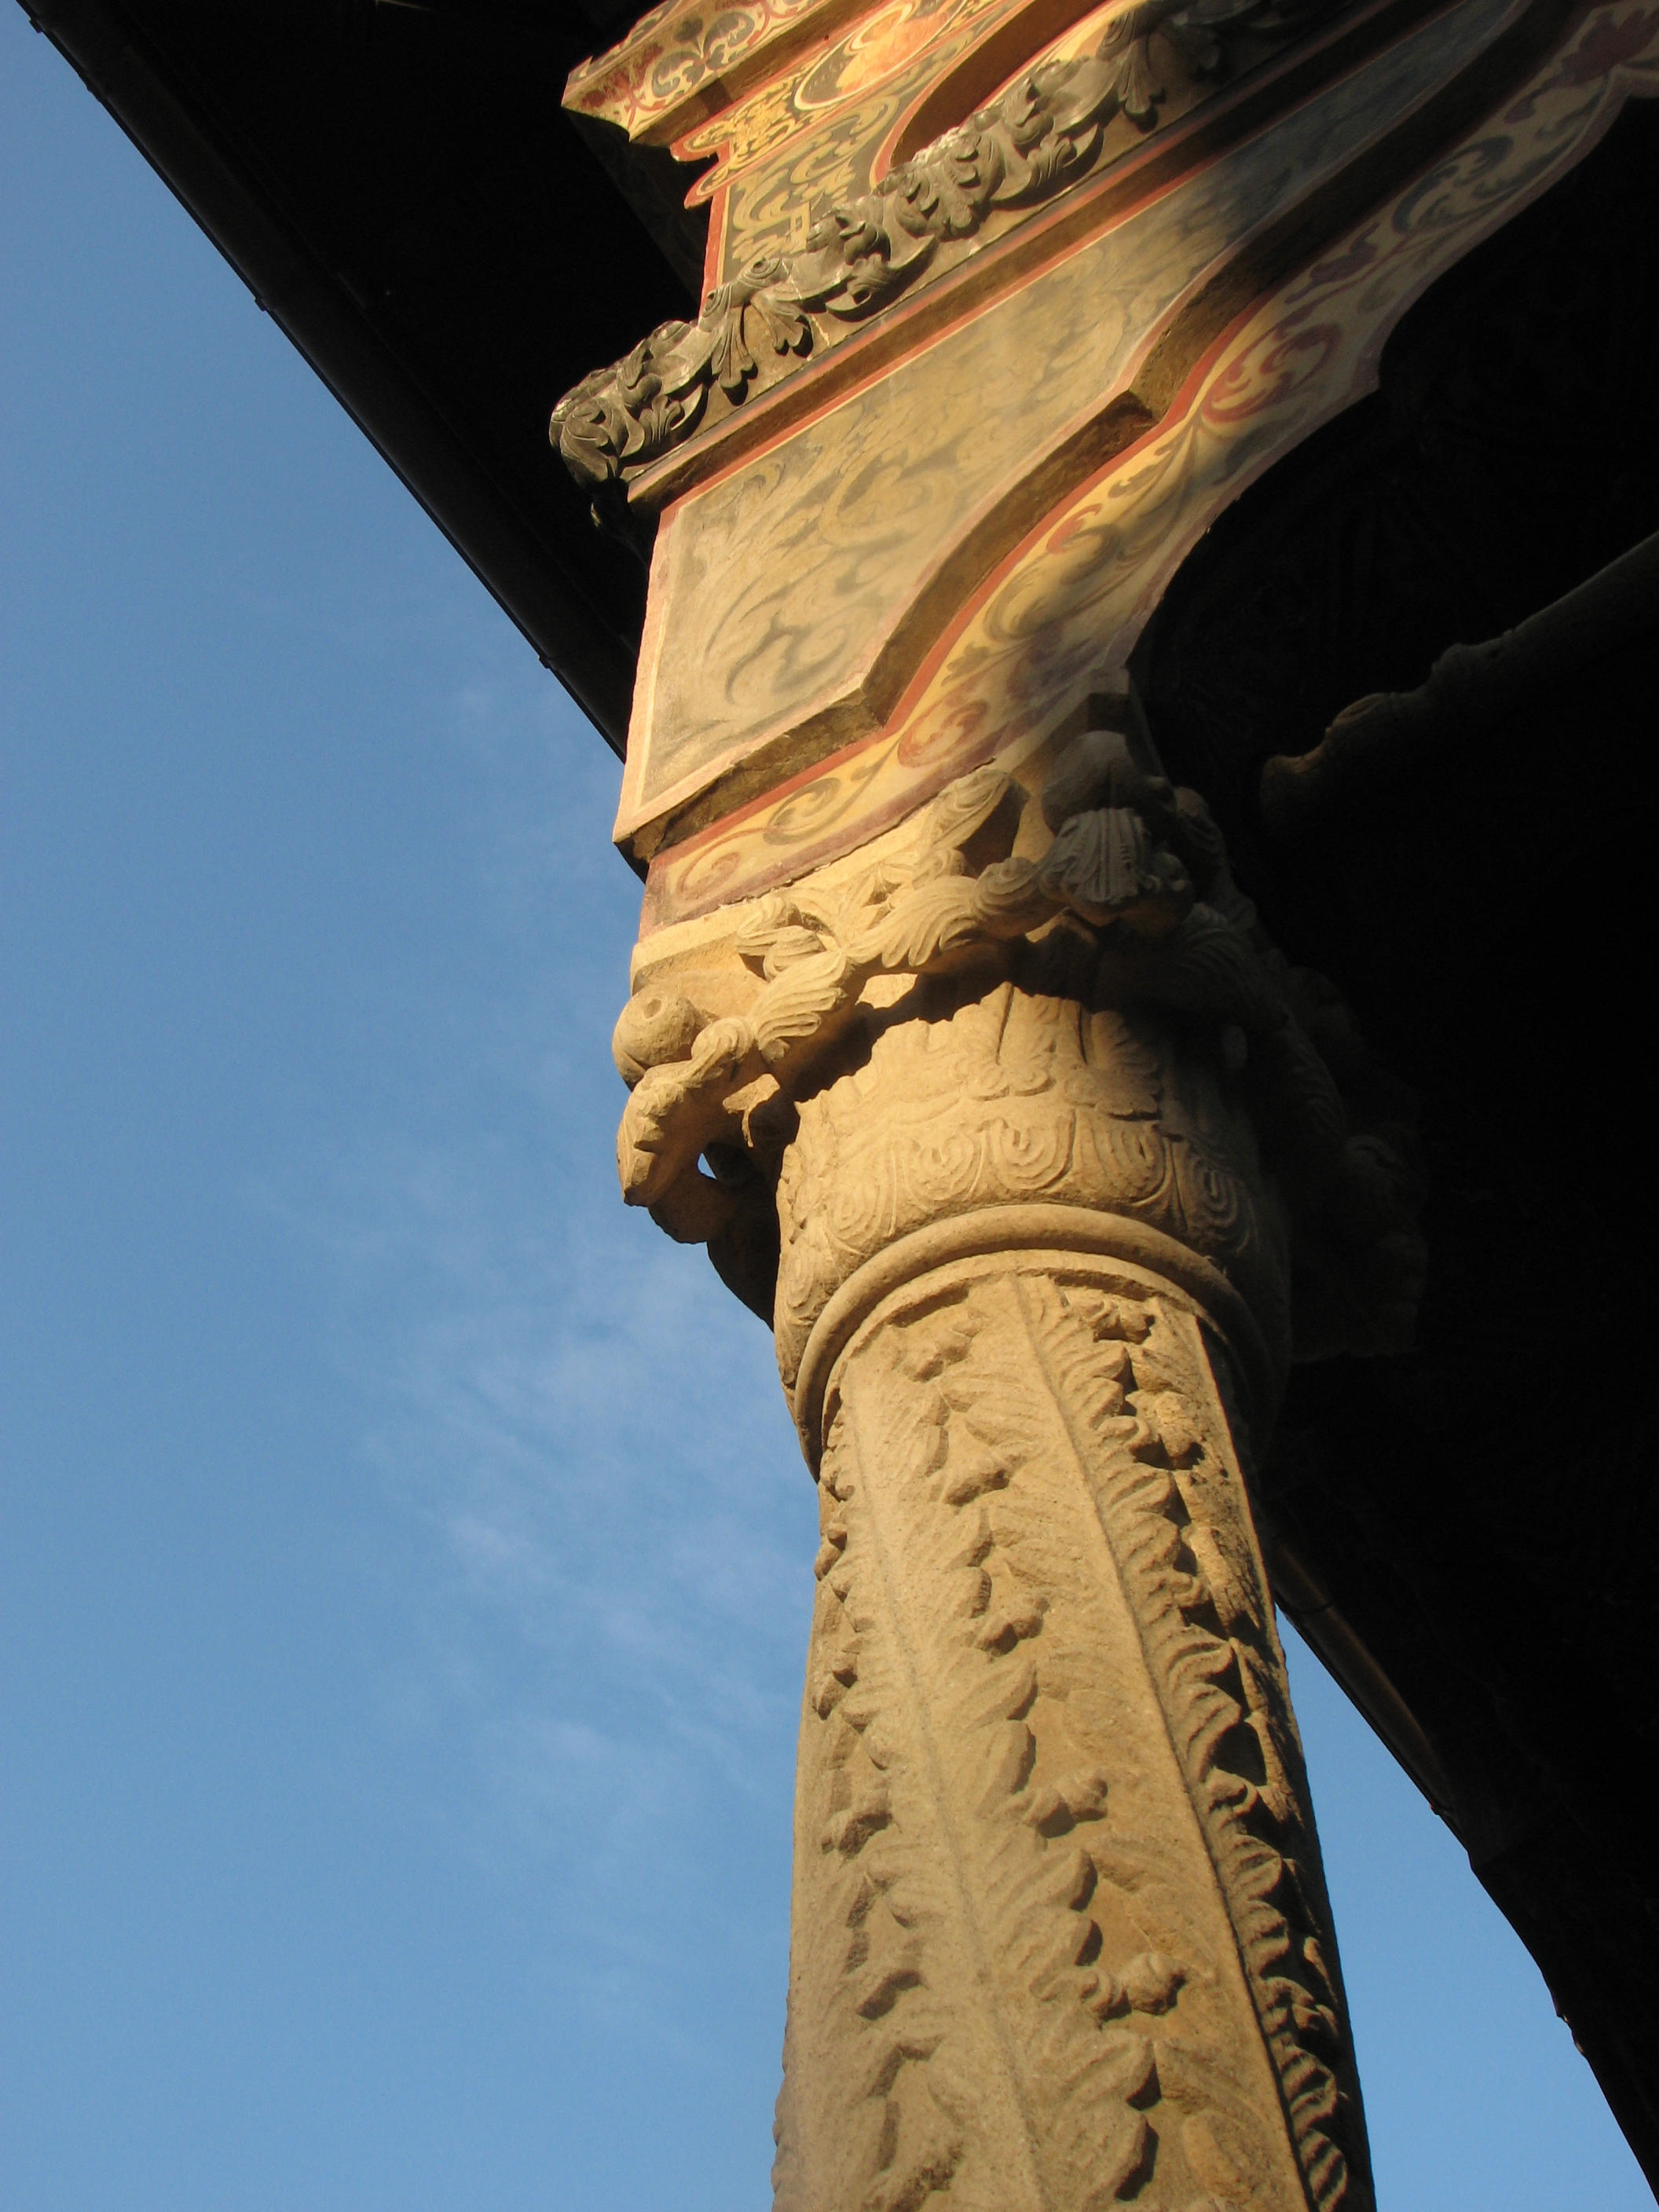
architecture, structure, photography, building, monument, photo, europe, statue, arch, column, religion, landmark, church, christian, photos, sculpture, religious, free, art, de, temple, churches, fotografie, christianity, romana, orthodox, eastern, romania, bor, biserica, arhitectura, orthodoxy, romanian, ortodoxa, ortodox, ortodoxia, ortodoxie, ecclesiastical, bisericeasc, cladire, edificiu, stavropoleos, cre tinism, cre tin